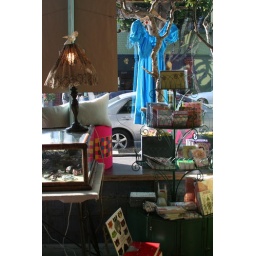
I love the way the blue dress looks in this photo